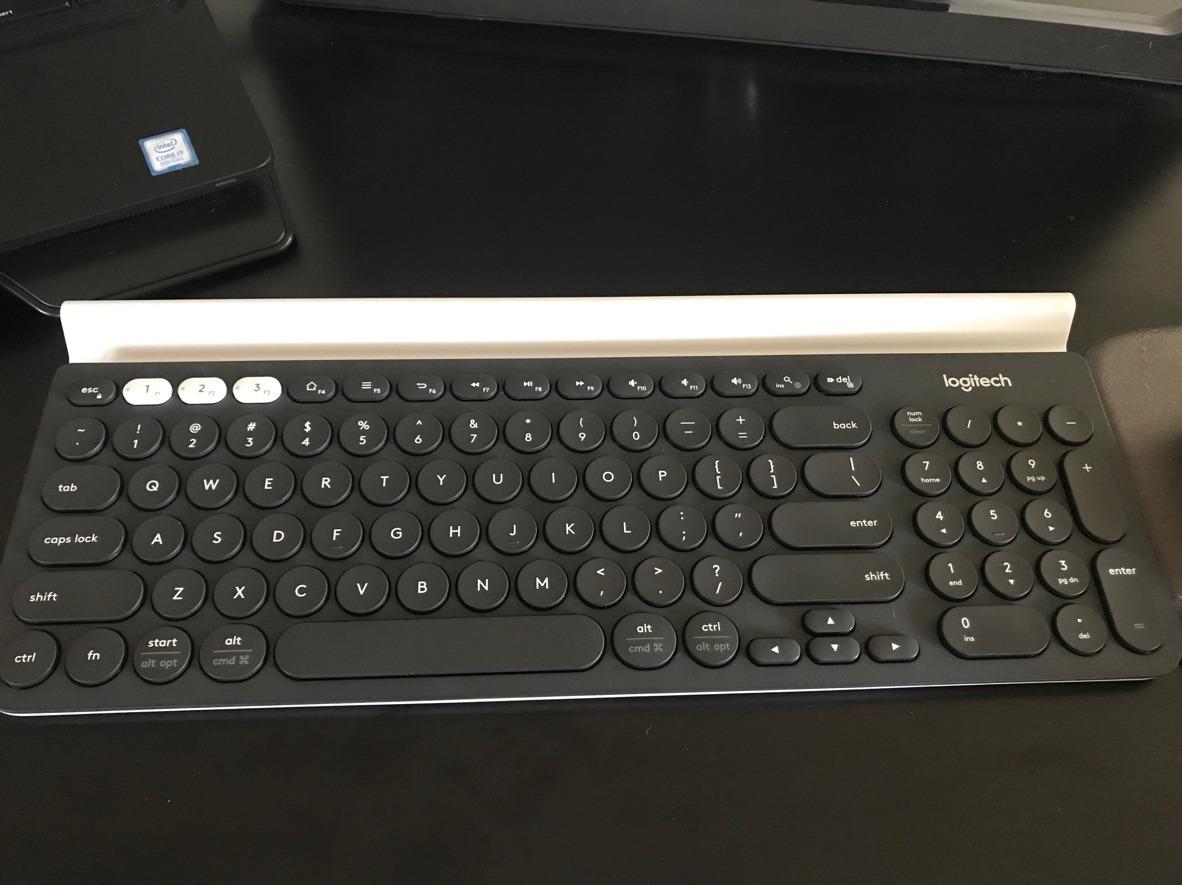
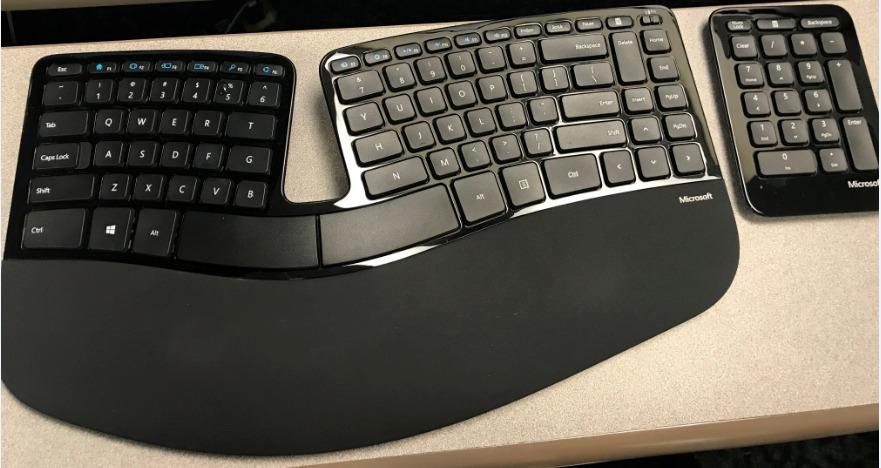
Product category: keyboard
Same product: no